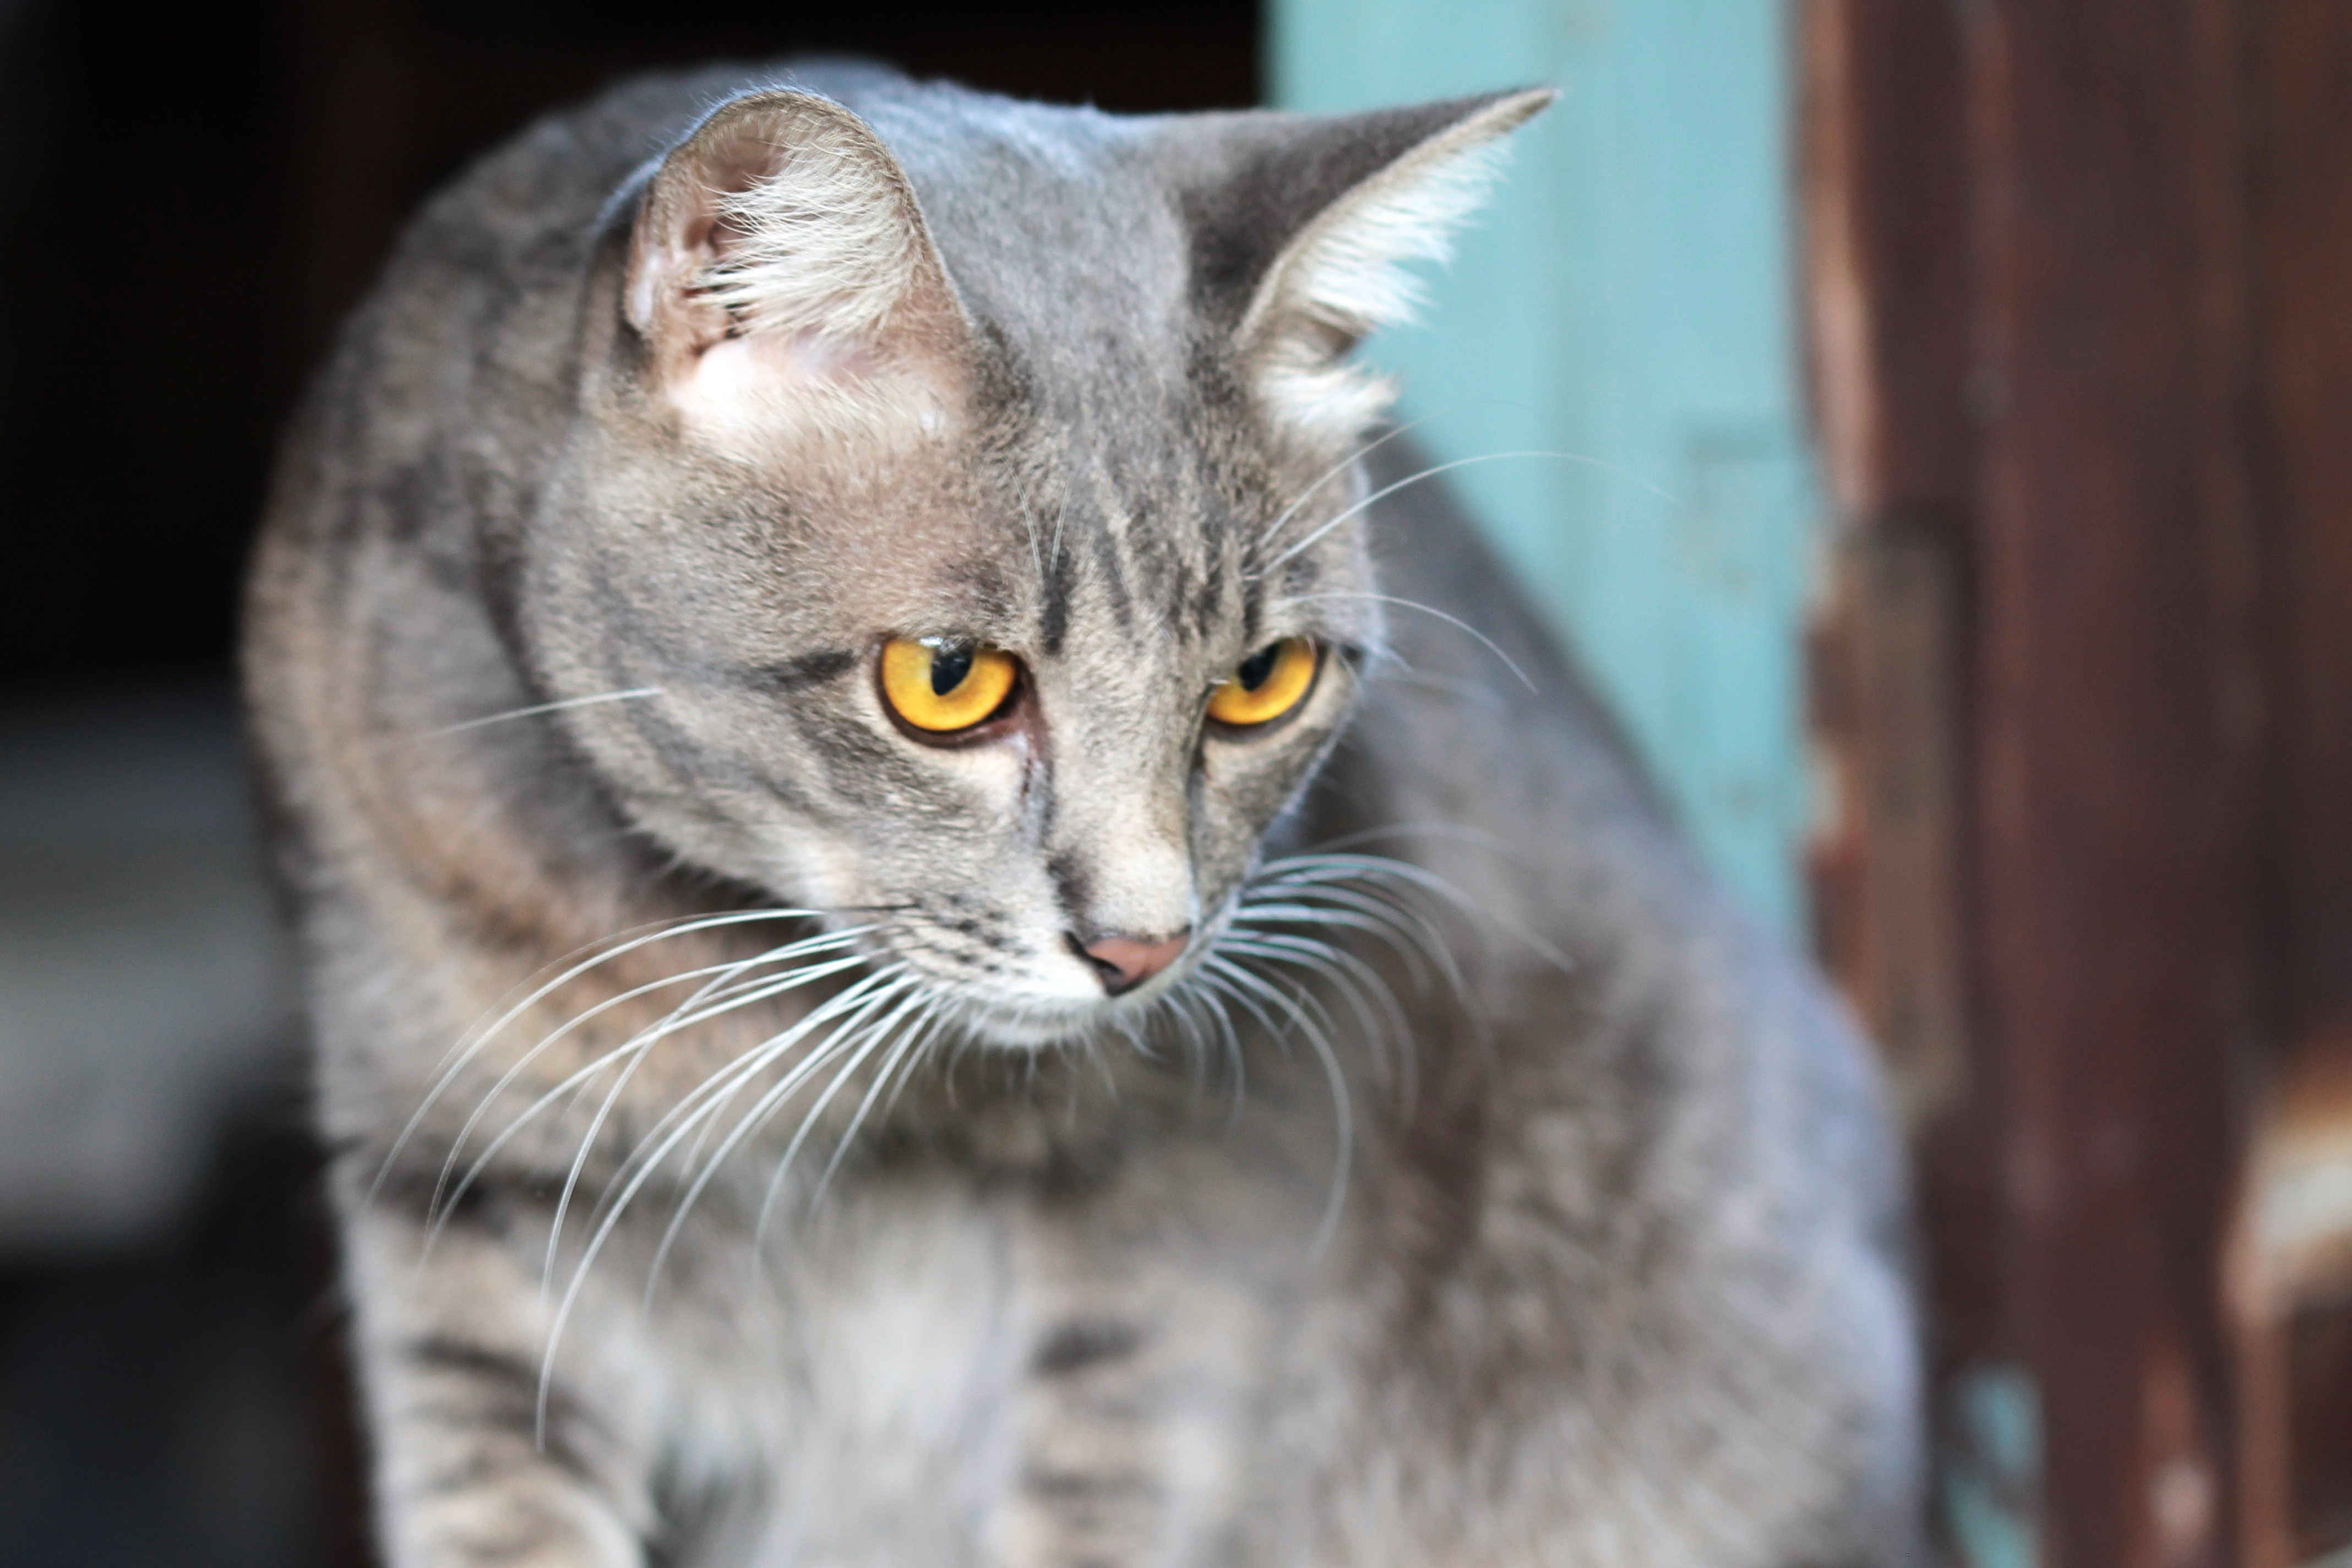
view, cat, mammal, gray, fauna, close up, whiskers, eye, vertebrate, gazing, prey, roan, european shorthair, wild cat, small to medium sized cats, cat like mammal, domestic short haired cat, pixie bob, american shorthair